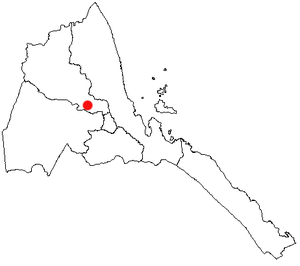
Keren
Kerens beliggenhed i Eritrea
Keren er en by i det centrale Eritrea, der med et indbyggertal på cirka 86.000 er landets næststørste by. Byen, der ligger nordvest for hovedstaden Asmara, var under 2. verdenskrig scene for et slag mellem italienske og britiske tropper.